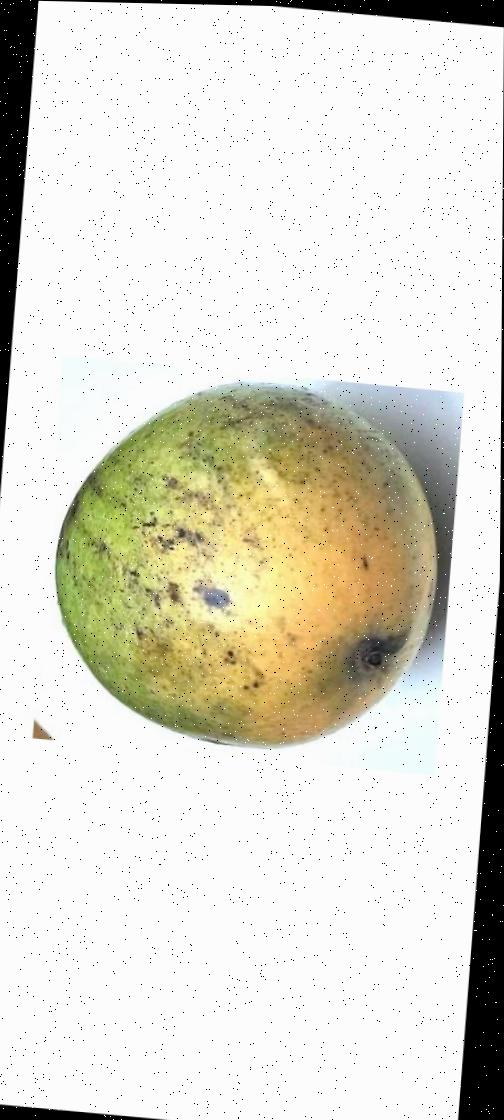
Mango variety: Rupali